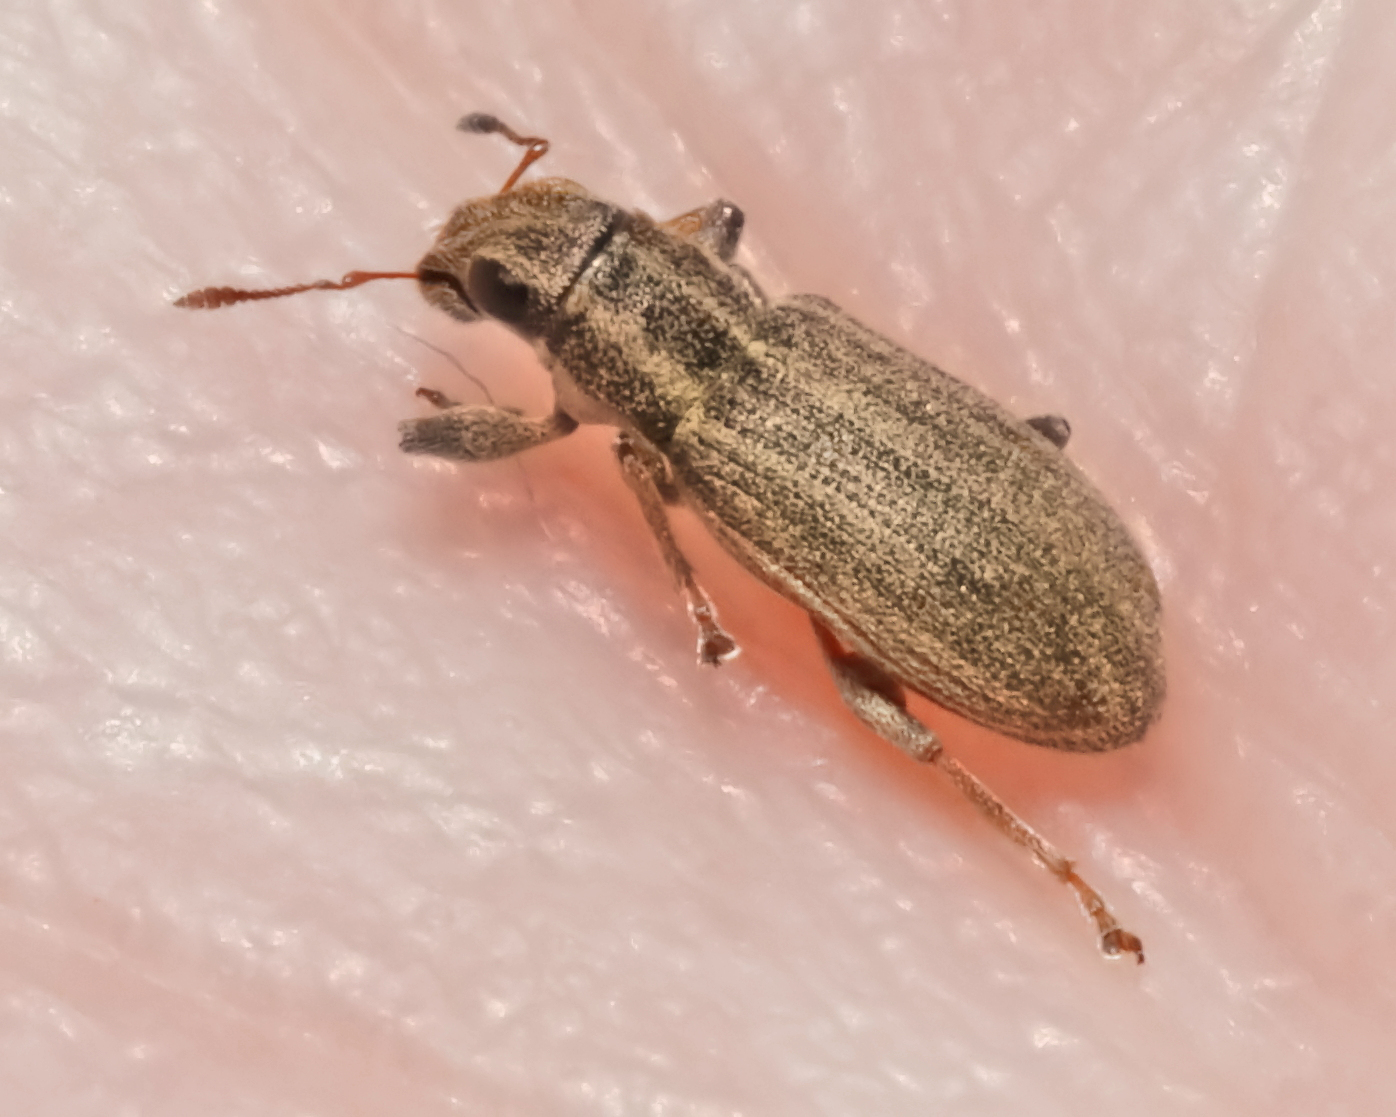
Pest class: pea_leaf_weevil